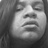
Emotion: sad